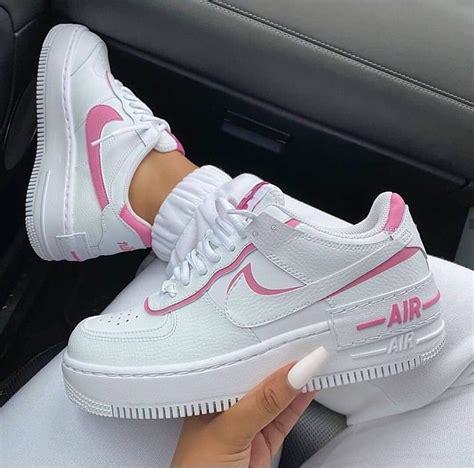
Brand: Nike
Model: Air Force 1 07 LV8